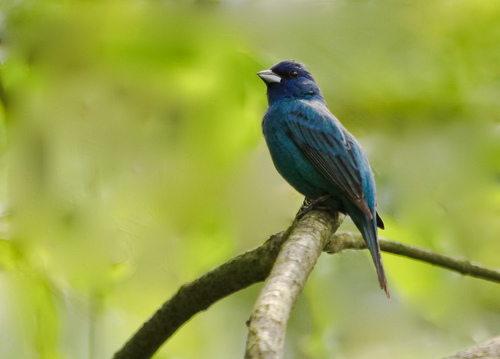
this bird is almost all blue with a darker crest, primaries, and secondaries.
this bird has a dark blue green color for its abdomen and side with a blue throat and almost purple crown.
a small blue bird, the bill is short and pointed, and the primaries are black.
a small, dramatically blue bird with multi-toned wings, a short, silver beak, and rounded frame.
a blue bird with a dark blue crown, light blue body and blueish-green secondaries.
this bird has wings that are blue and has a short bill
this is a small predominantly blue bird with a fairly round belly and gray bill."
the blue wings have some black streaks in them, the bill is short and pointed, and the head color is mostly black."
this handsome bird has a blue-gray color with a stout bill and black crown and secondaries.
this bird has a blue crown with a blue belly and blue coverts.
Species: Indigo Bunting